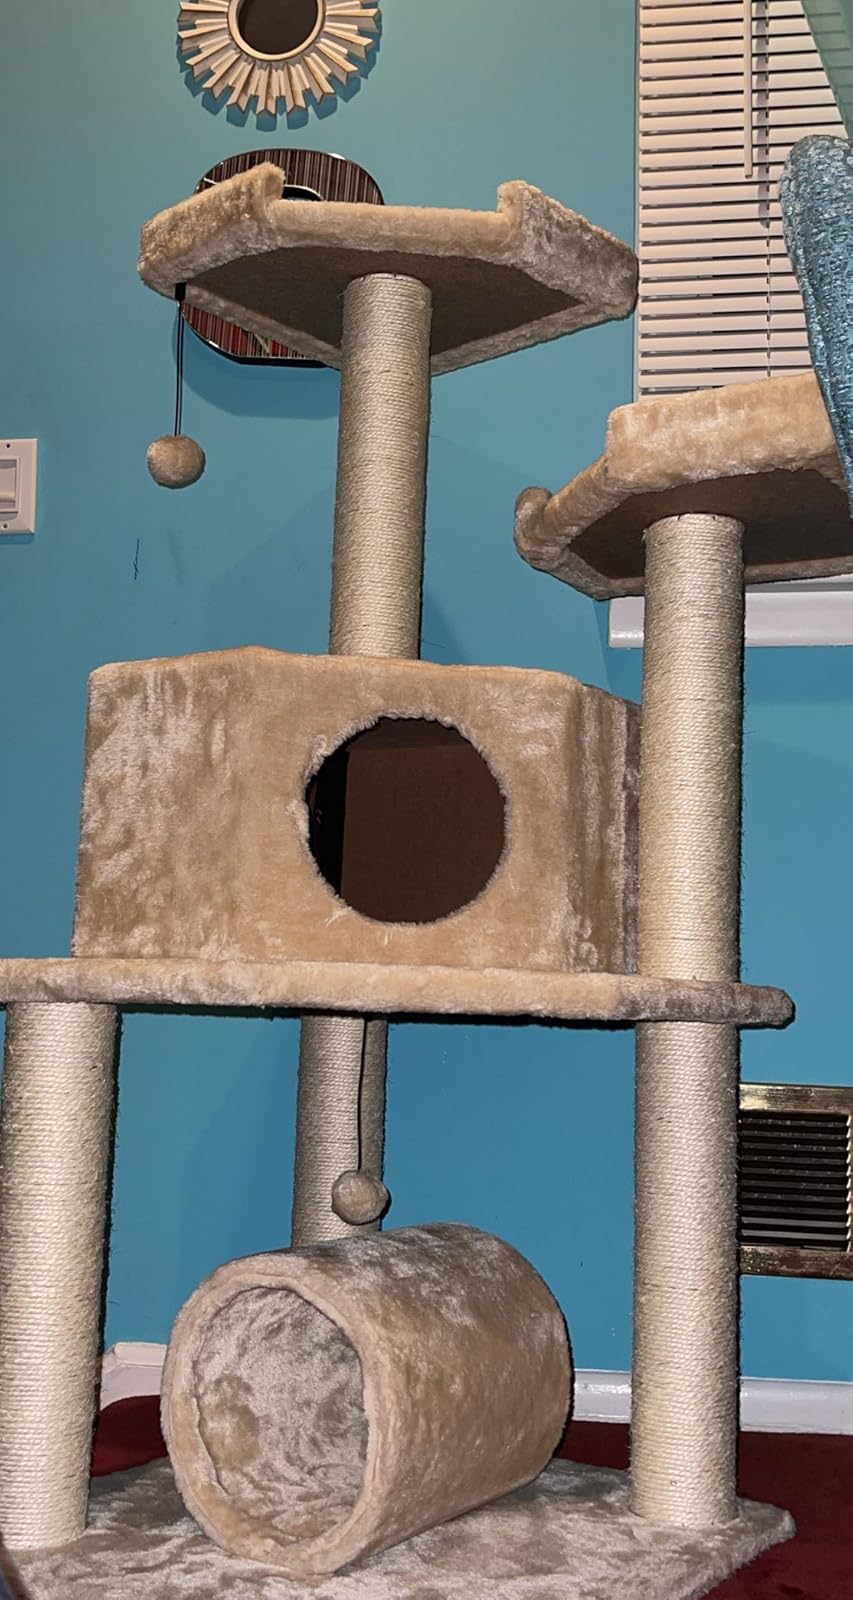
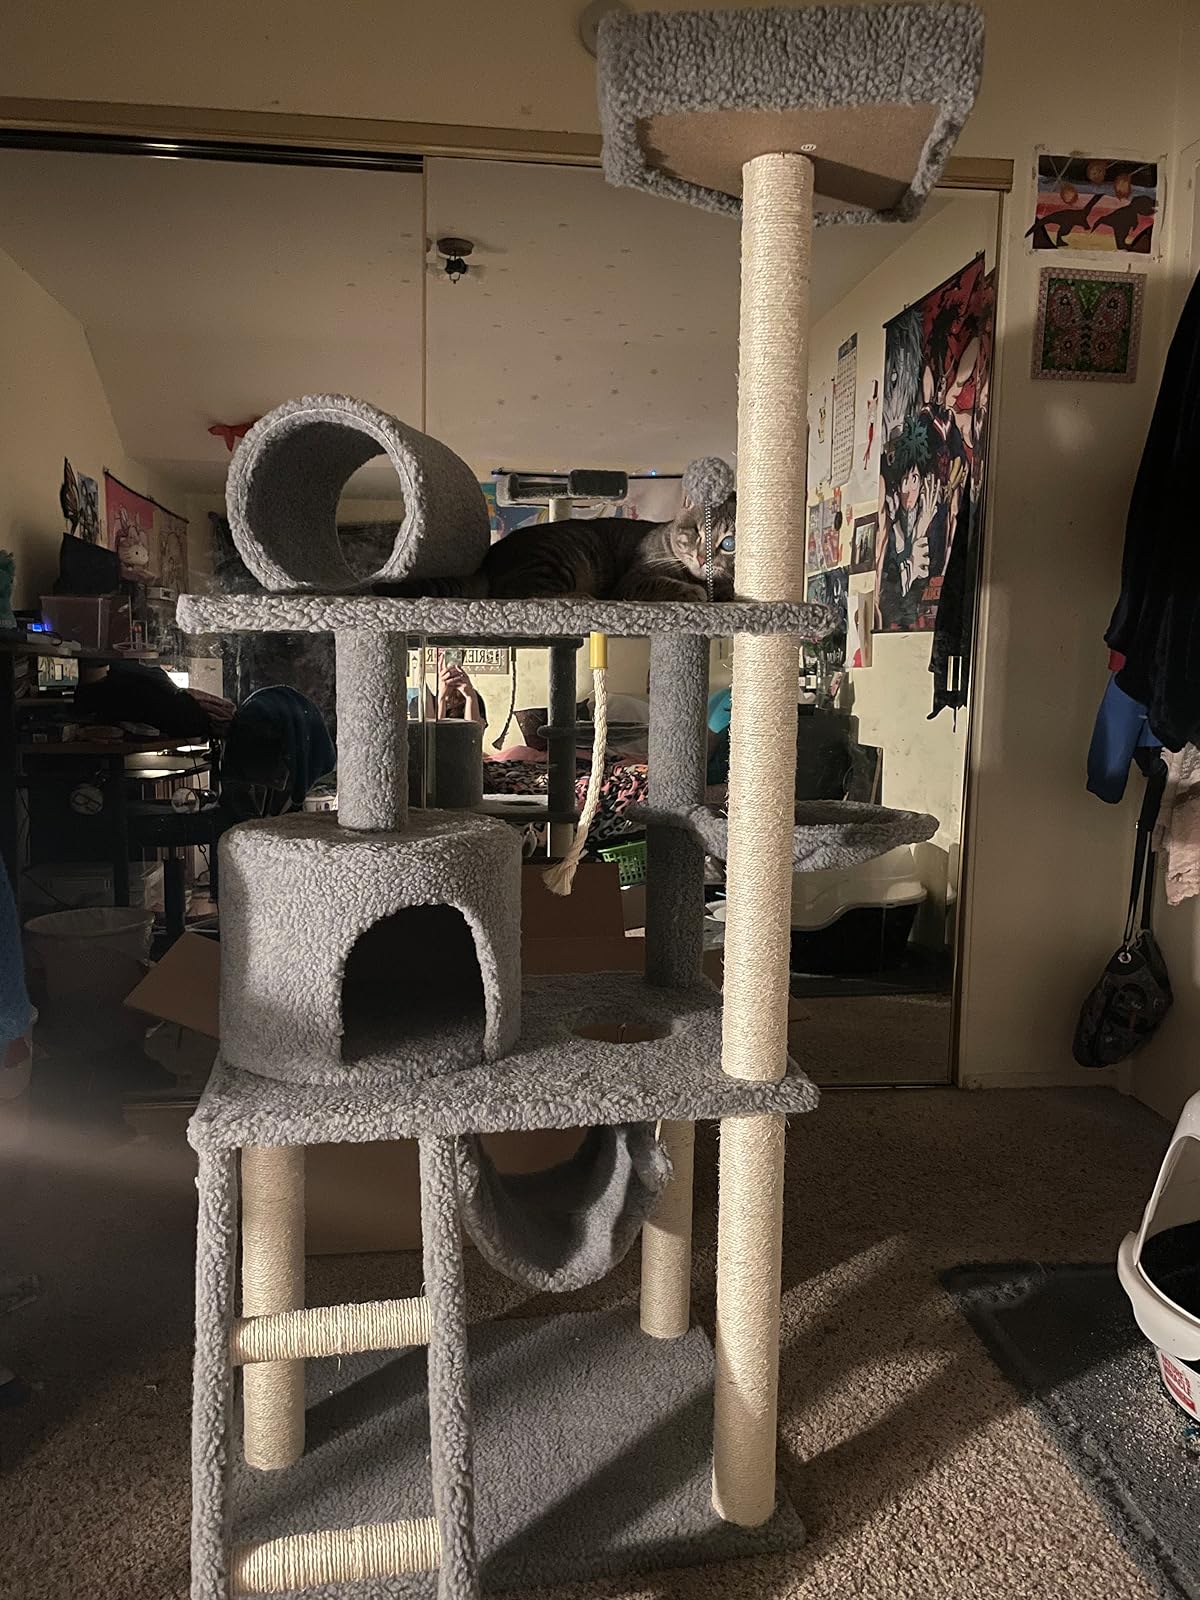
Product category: items_cat tree
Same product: no